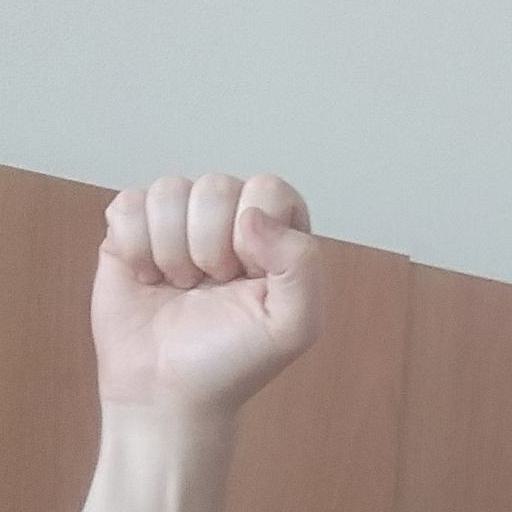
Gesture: fist